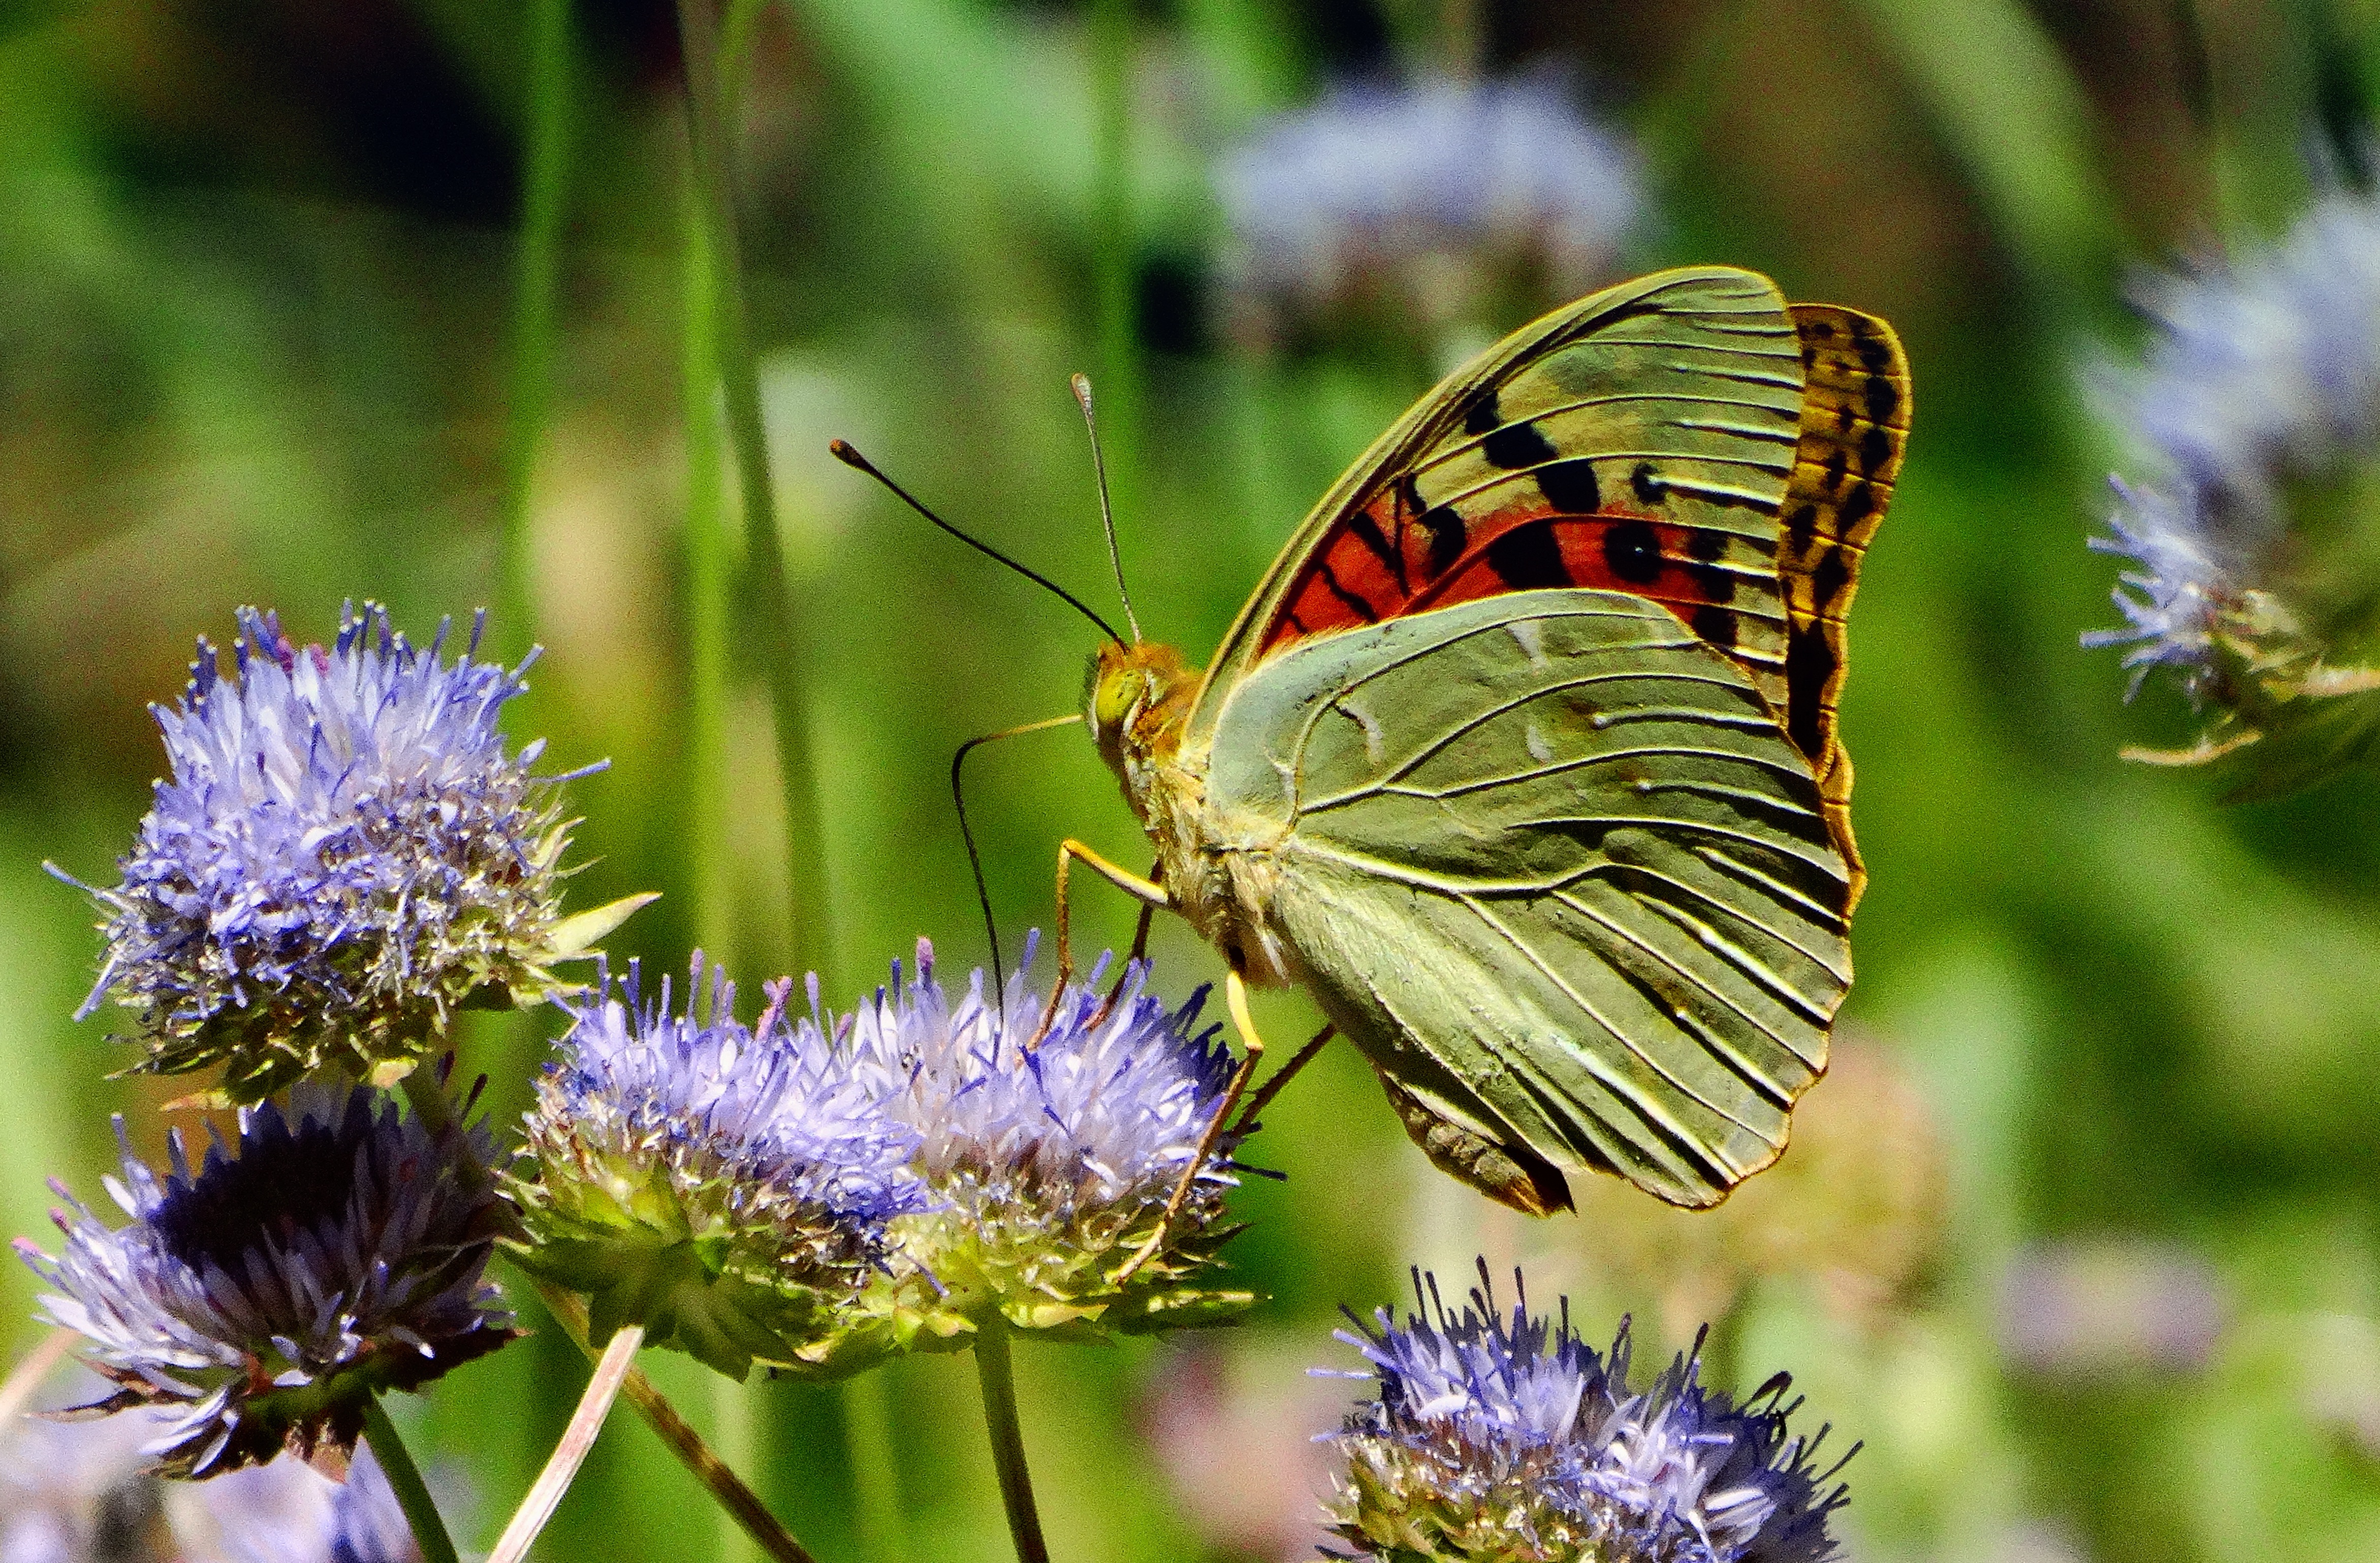
nature, plant, meadow, prairie, flower, wildlife, spring, insect, botany, butterfly, flora, fauna, invertebrate, wildflower, flowers, monarch butterfly, wings, nectar, macro photography, pollinator, moths and butterflies, lycaenid